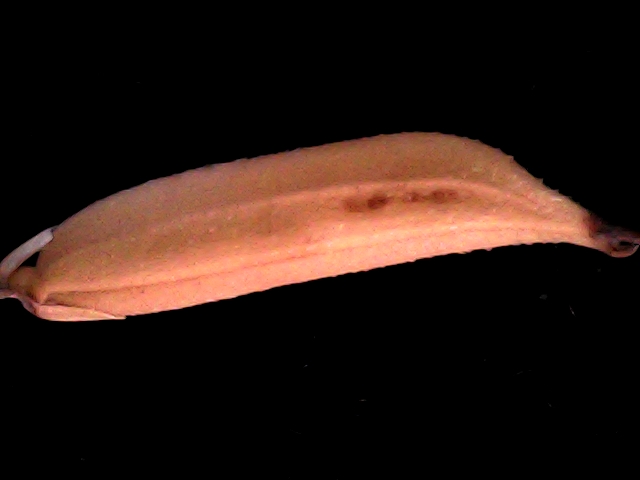
Rice variety: BD70